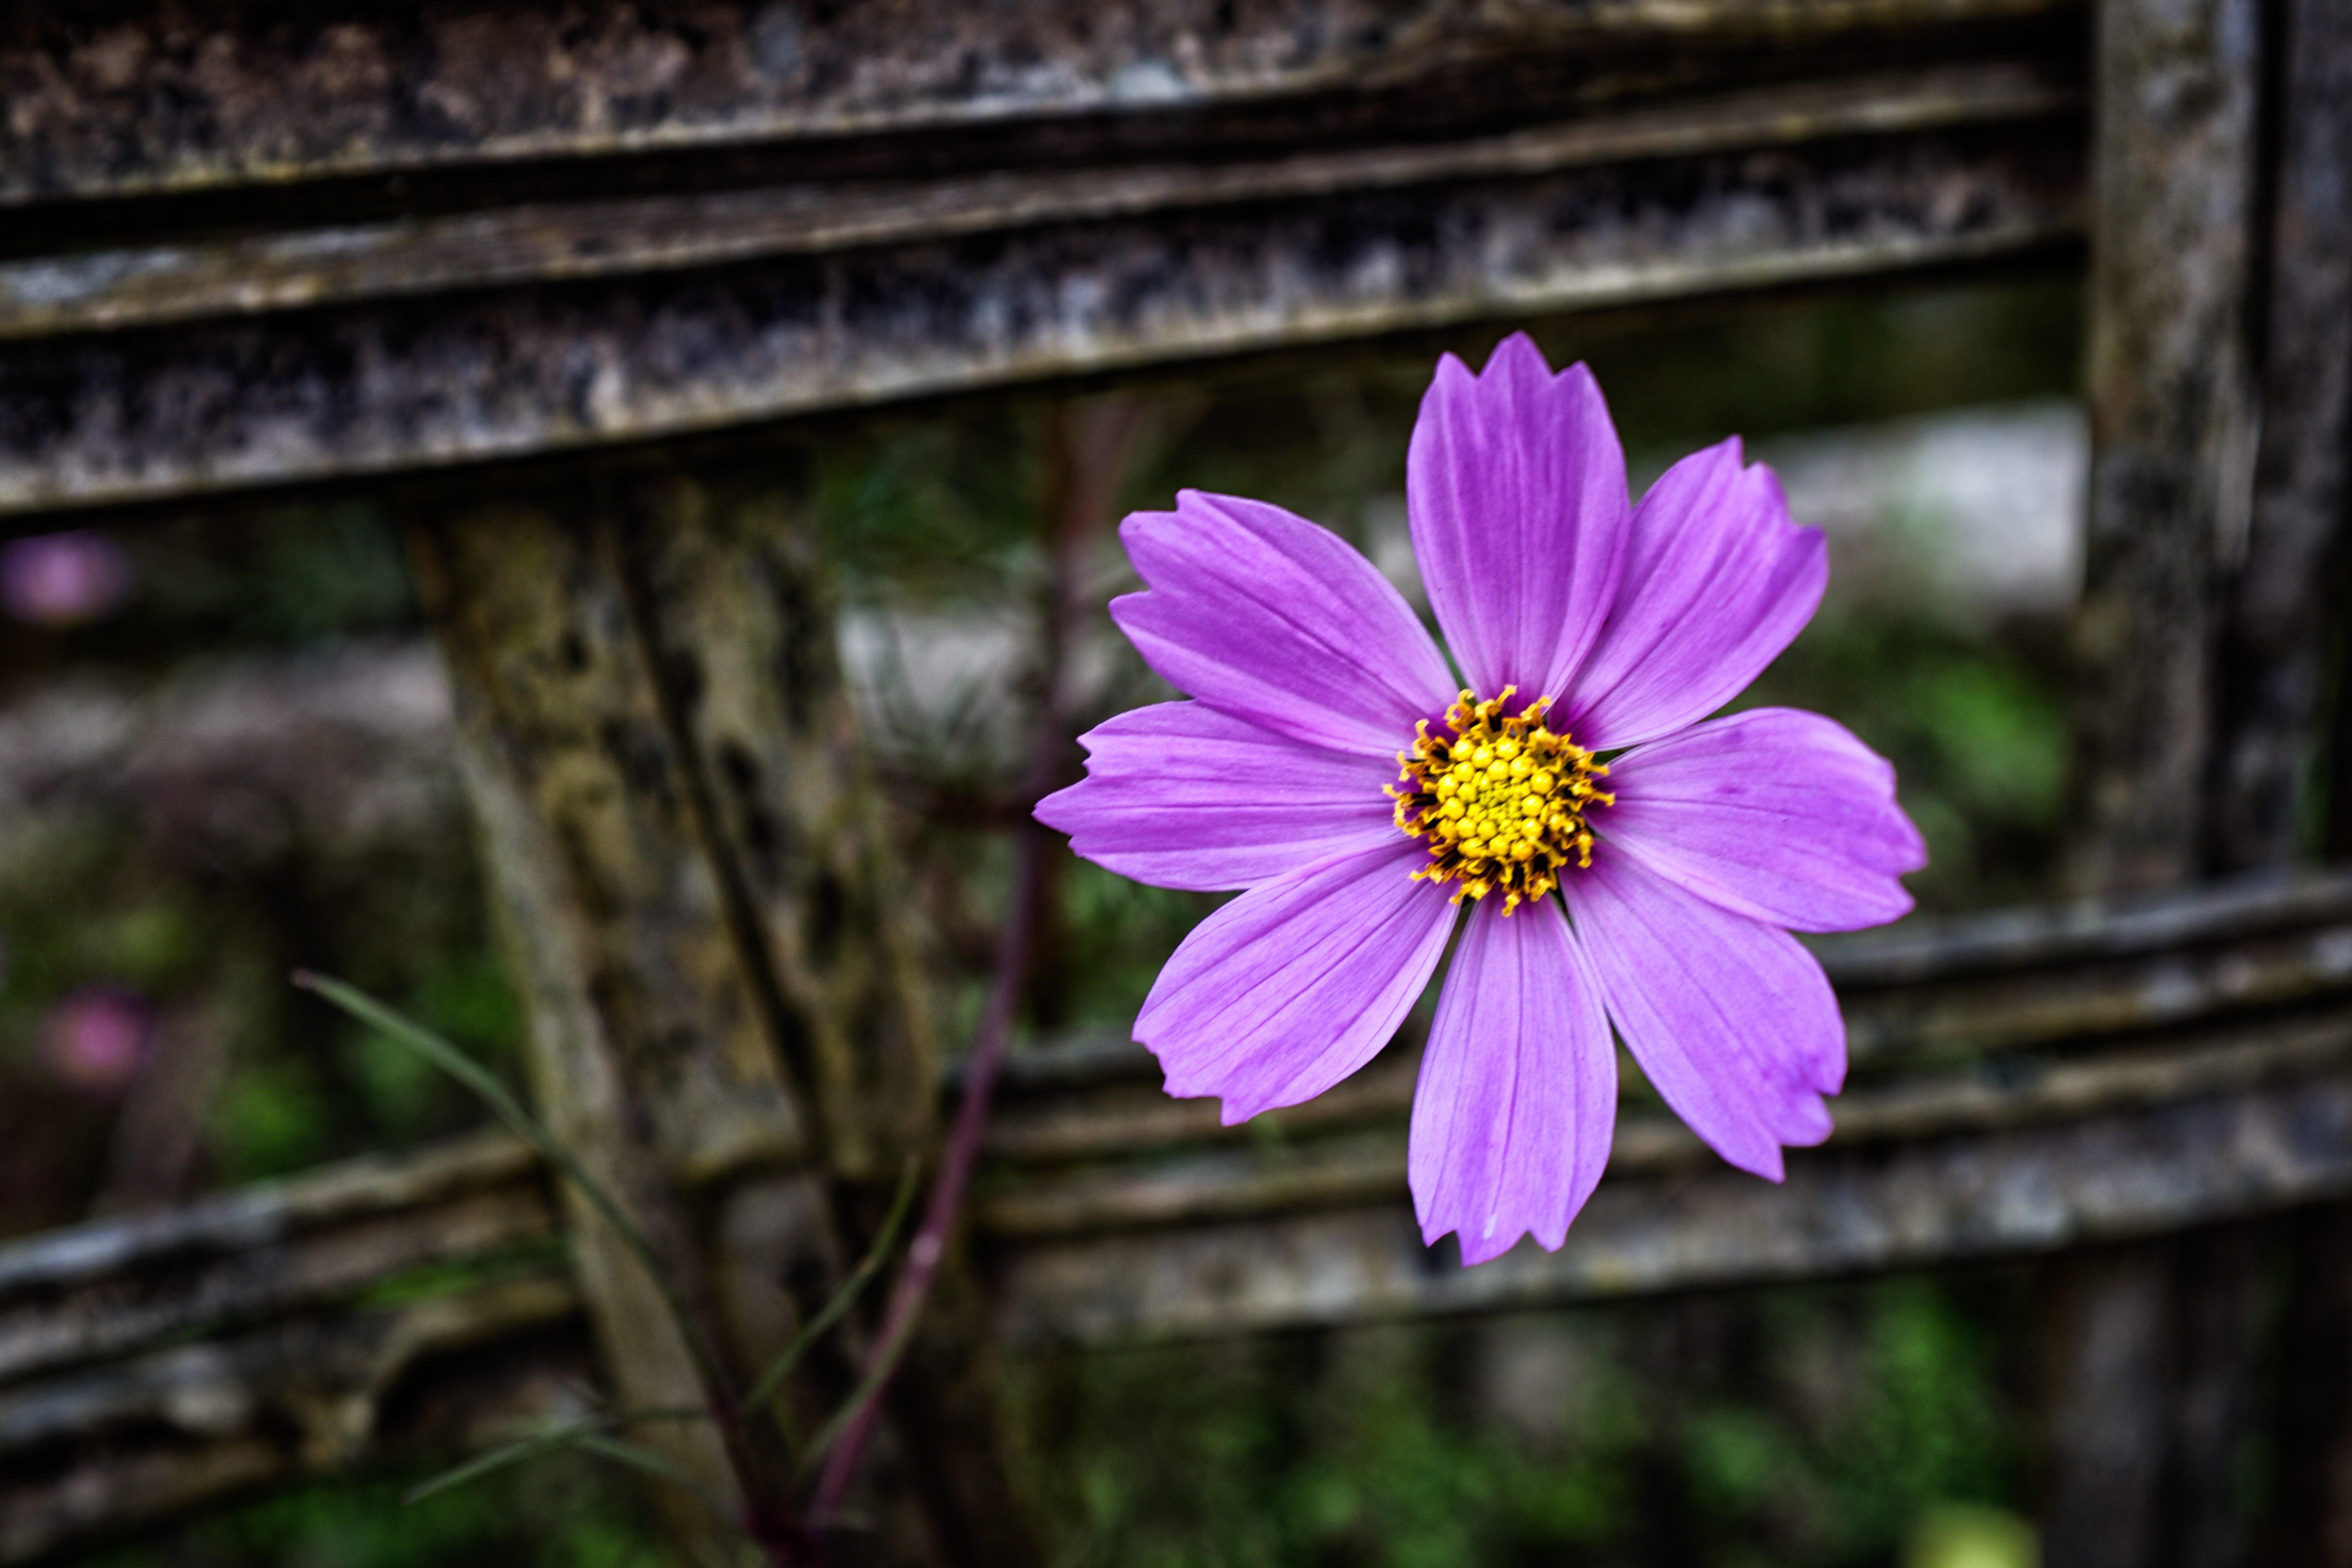
nature, blossom, plant, flower, petal, botany, flora, wildflower, close up, macro photography, flowering plant, daisy family, land plant, garden cosmos